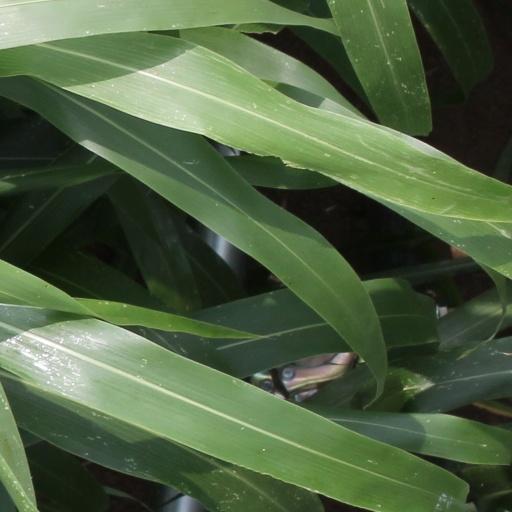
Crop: sorghum